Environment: real
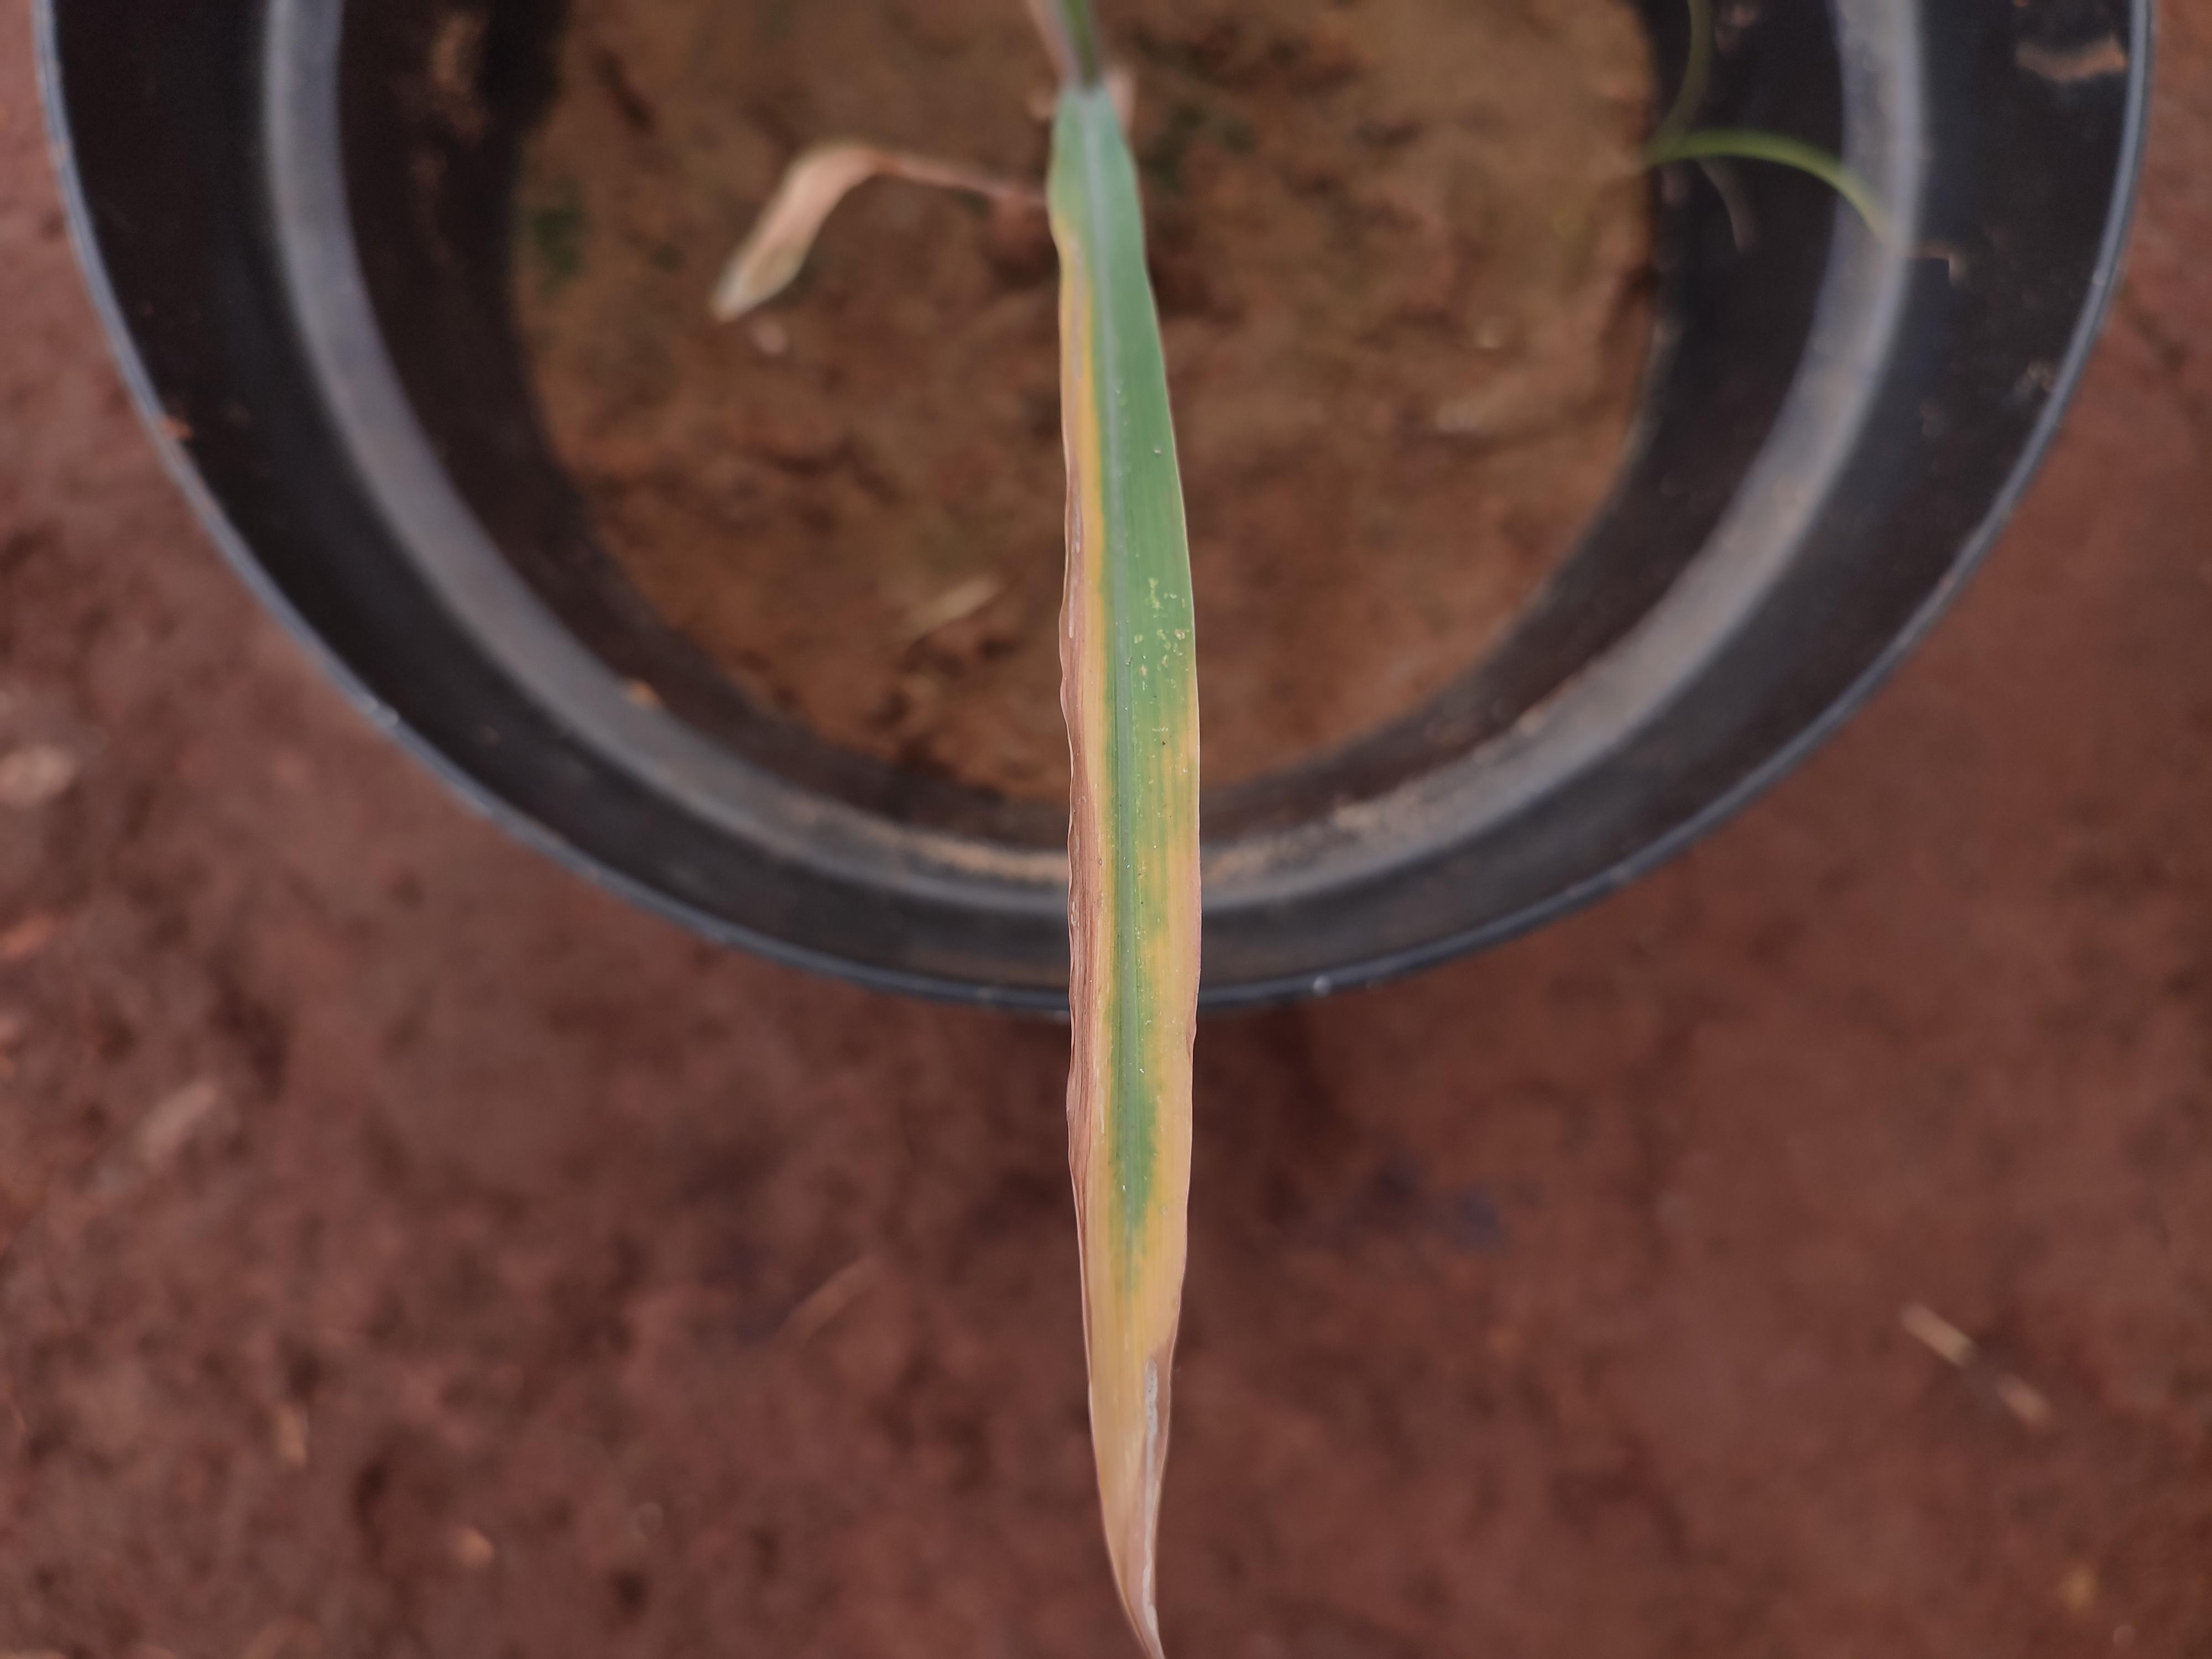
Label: potassium_deficiency